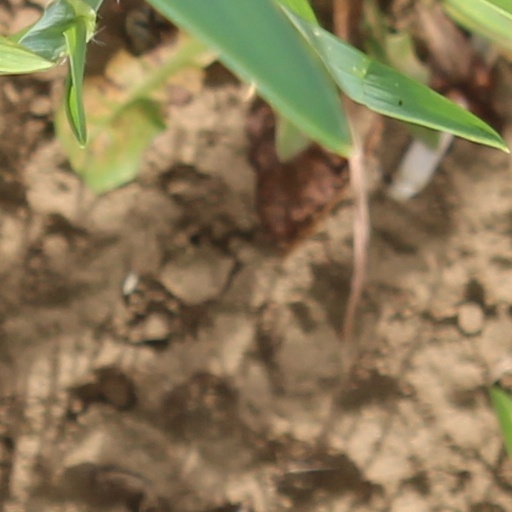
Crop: wheat